Air displacement pipette

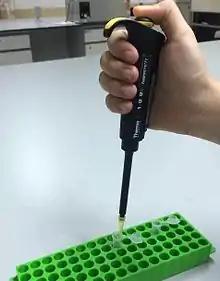
Micropipette in action

Piston-driven air displacement pipettes are a type of micropipette, which are tools to handle volumes of liquid in the microliter scale. They are more commonly used in biology and biochemistry, and less commonly in chemistry; the equipment is susceptible to damage from many organic solvents.